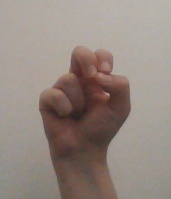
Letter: gaaf